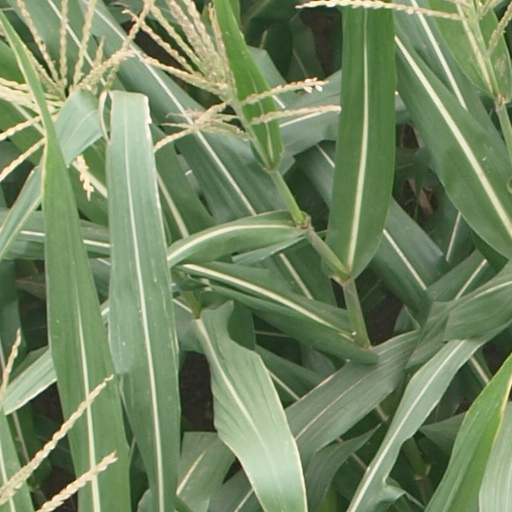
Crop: maize; corn